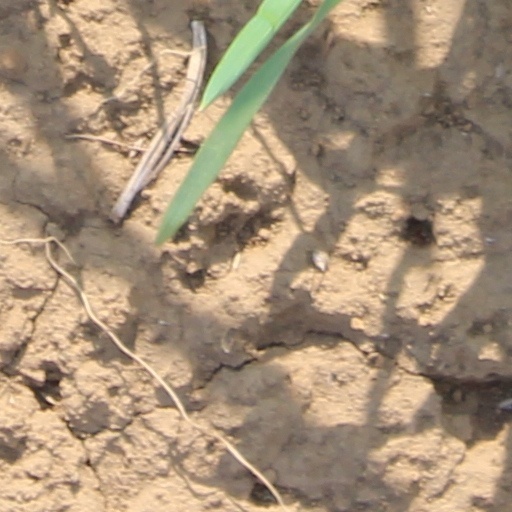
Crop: wheat